Goldfinger (Shirley Bassey song)

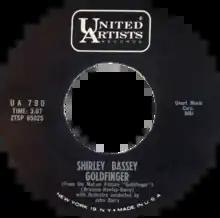
A-side label of the US single

"Goldfinger" is the title song from the 1964 James Bond film of the same name. Composed and arranged by John Barry and with lyrics by Leslie Bricusse and Anthony Newley, the song was performed by Shirley Bassey for the film's opening 6and closing title sequences, as well as the soundtrack album release. The single release of the song gave Bassey her only "Billboard" Hot 100 top forty hit, peaking in the Top 10 at No. 8 and No. 2 for four weeks on the Adult Contemporary chart, and in the United Kingdom the single reached No. 21 on the UK Singles Chart.